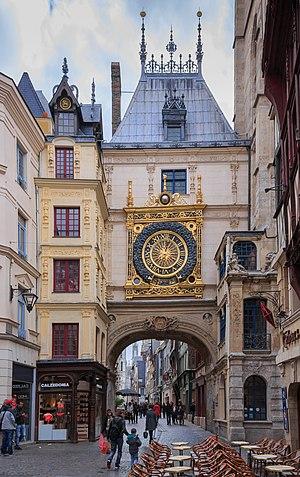
Rouen [ʁwɑ̃] est une commune du Nord-Ouest de la France traversée par la Seine. Préfecture du département de la Seine-Maritime, elle est le chef-lieu de la Normandie réunifiée après avoir été, jusqu'en 2015, celui de la Haute-Normandie.